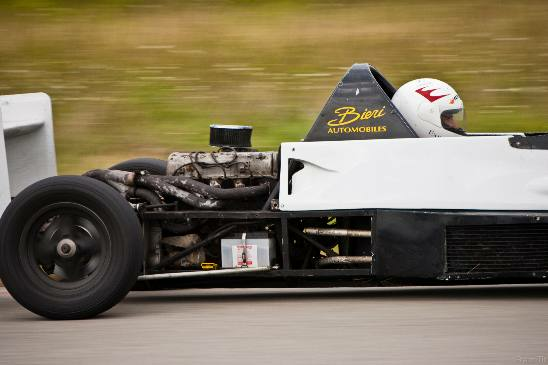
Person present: No